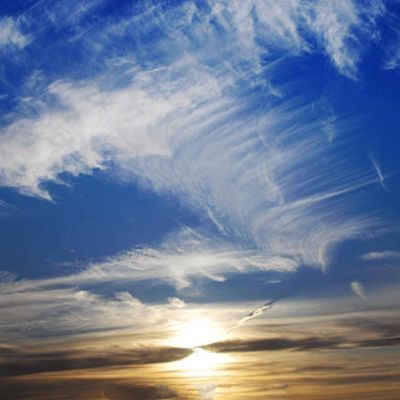
Cloud type: Cirrostratus (Cs)